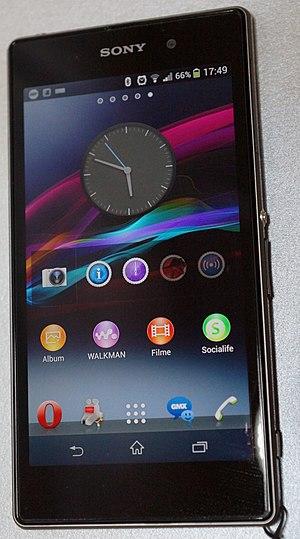
Le Sony Xperia Z1 est un smartphone haut de gamme conçu par la société Sony Mobile Communications, successeur du Sony Xperia Z. Comme son prédécesseur il est proposé en trois couleurs: noir, blanc et violet dans un design unibody conçu cette fois dans un châssis en aluminium plutôt qu'en plastique et utilisant des capuchons pour lui conférer une certaine résistance à l'eau et à la poussière.